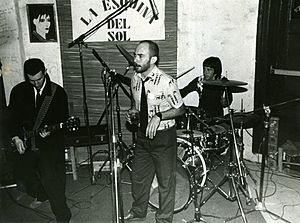
Patricio Rey y sus Redonditos de Ricota, connu également sous le nom de Patricio Rey, Los Redondos et Los Redonditos de Ricota, est un groupe de rock argentin, originaire de La Plata, et dont les musiciens Indio Solari et Skay Beilinson sont les leaders. Le groupe a été largement reconnu pour avoir influencé le rock argentin, avec des solistes comme Pappo, Charly Garcia, et Luis Alberto Spinetta, et est considéré comme l’un des groupes de rock argentins les plus importants.